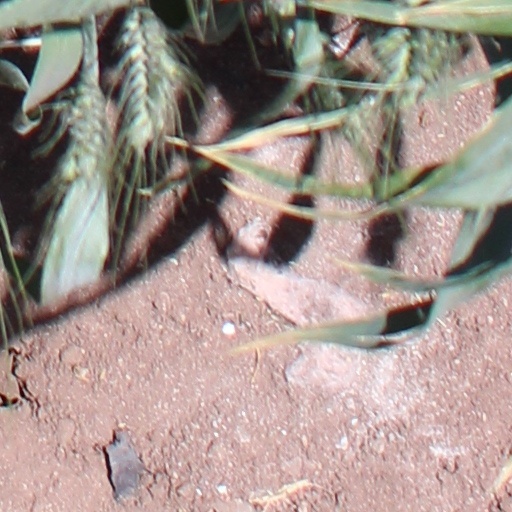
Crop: wheat